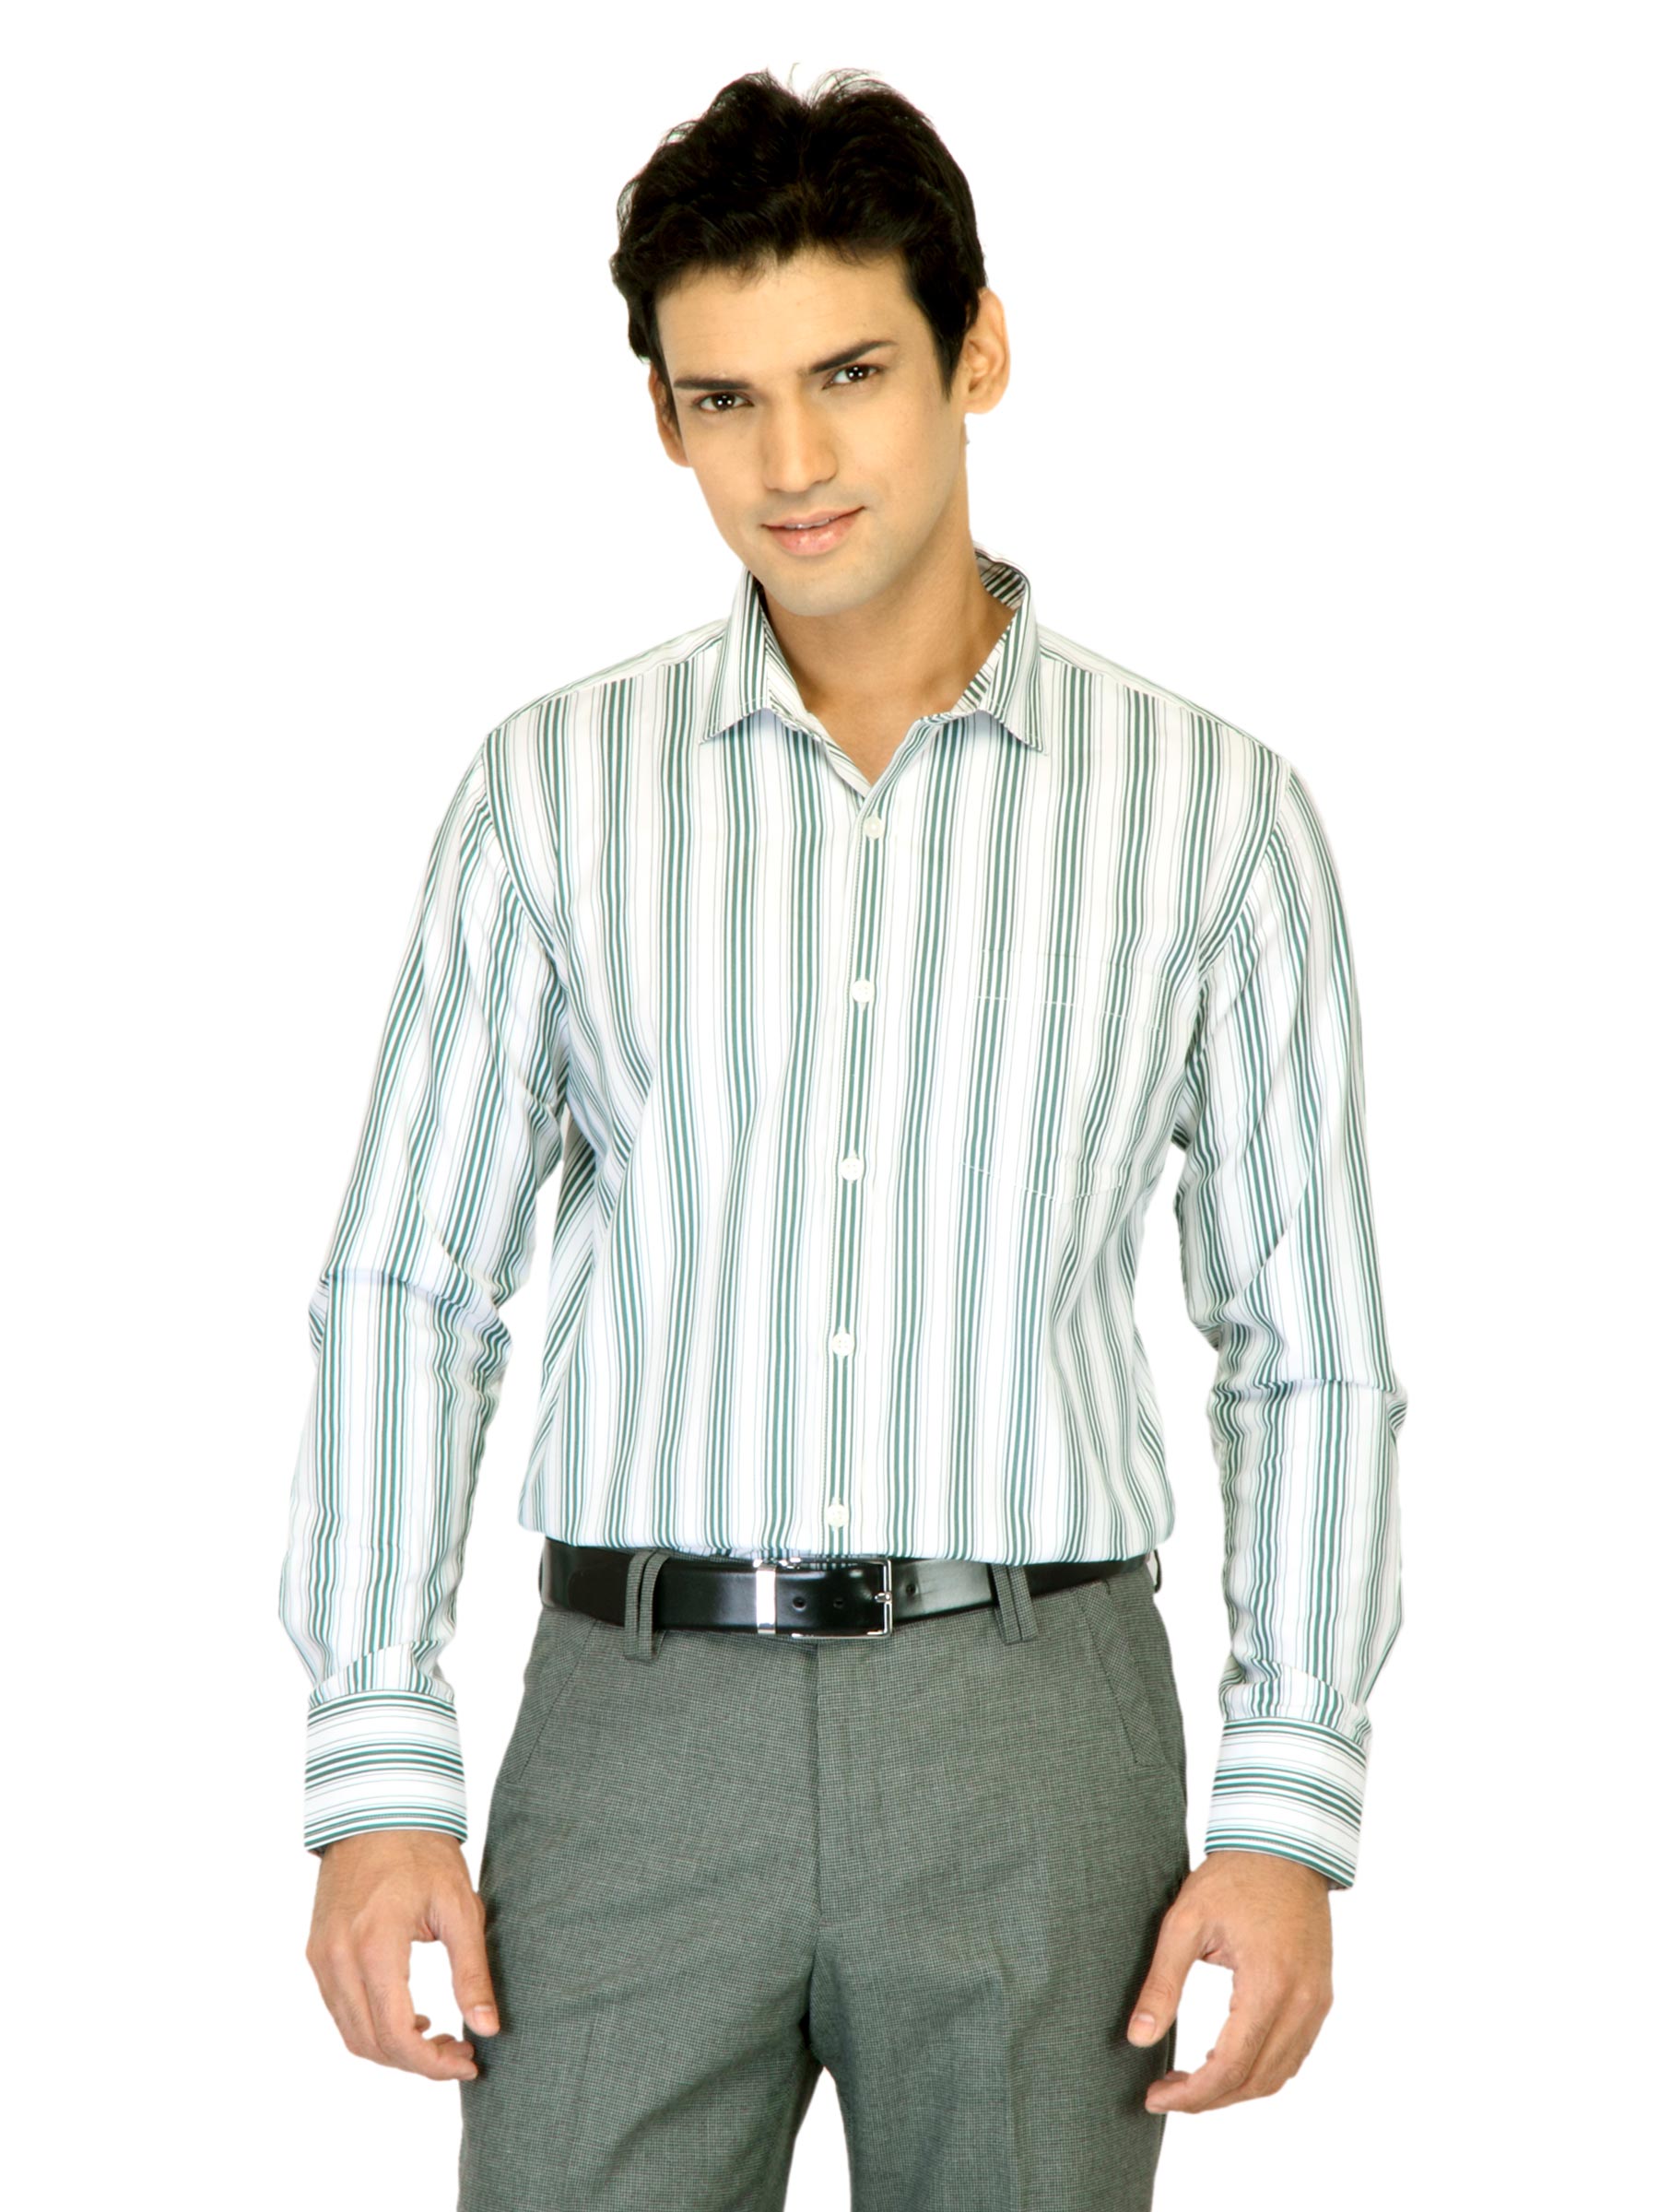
John Miller Men Stripes White Shirts
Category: Apparel / Topwear / Shirts
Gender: Men
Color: White
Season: Fall 2011
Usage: Casual